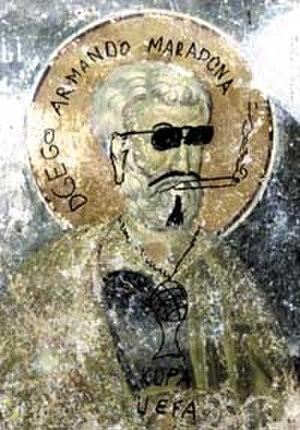
Le monastère Notre-Dame est un monastère orthodoxe situé près du village de Mateytché, dans la municipalité de Lipkovo, en Macédoine du Nord. Il se trouve dans le massif montagneux de la Skopska Crna Gora. Il est surtout connu pour son église du XIVᵉ recouverte de fresques. L'ensemble a été gravement endommagé lors du conflit de 2001 en Macédoine.